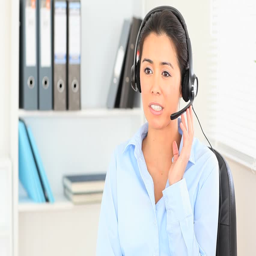
smiling office worker answering the phone with a headset